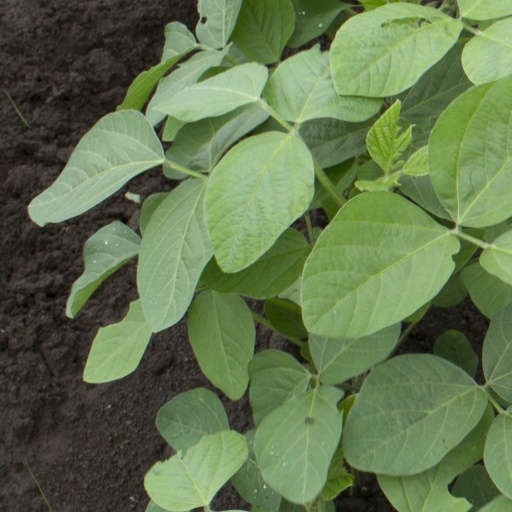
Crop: soybean